Luise Koch

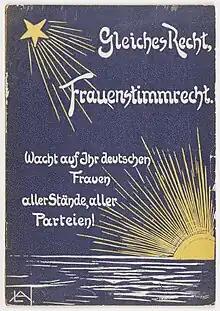
Brochure "Wake Up You German Women of all social ranks of all parties!", 1907

Luise Koch (11 October 1860 Bremen – 14 March 1934 in Bremen) was a German educator, politician (DDP) and women's rights activist.